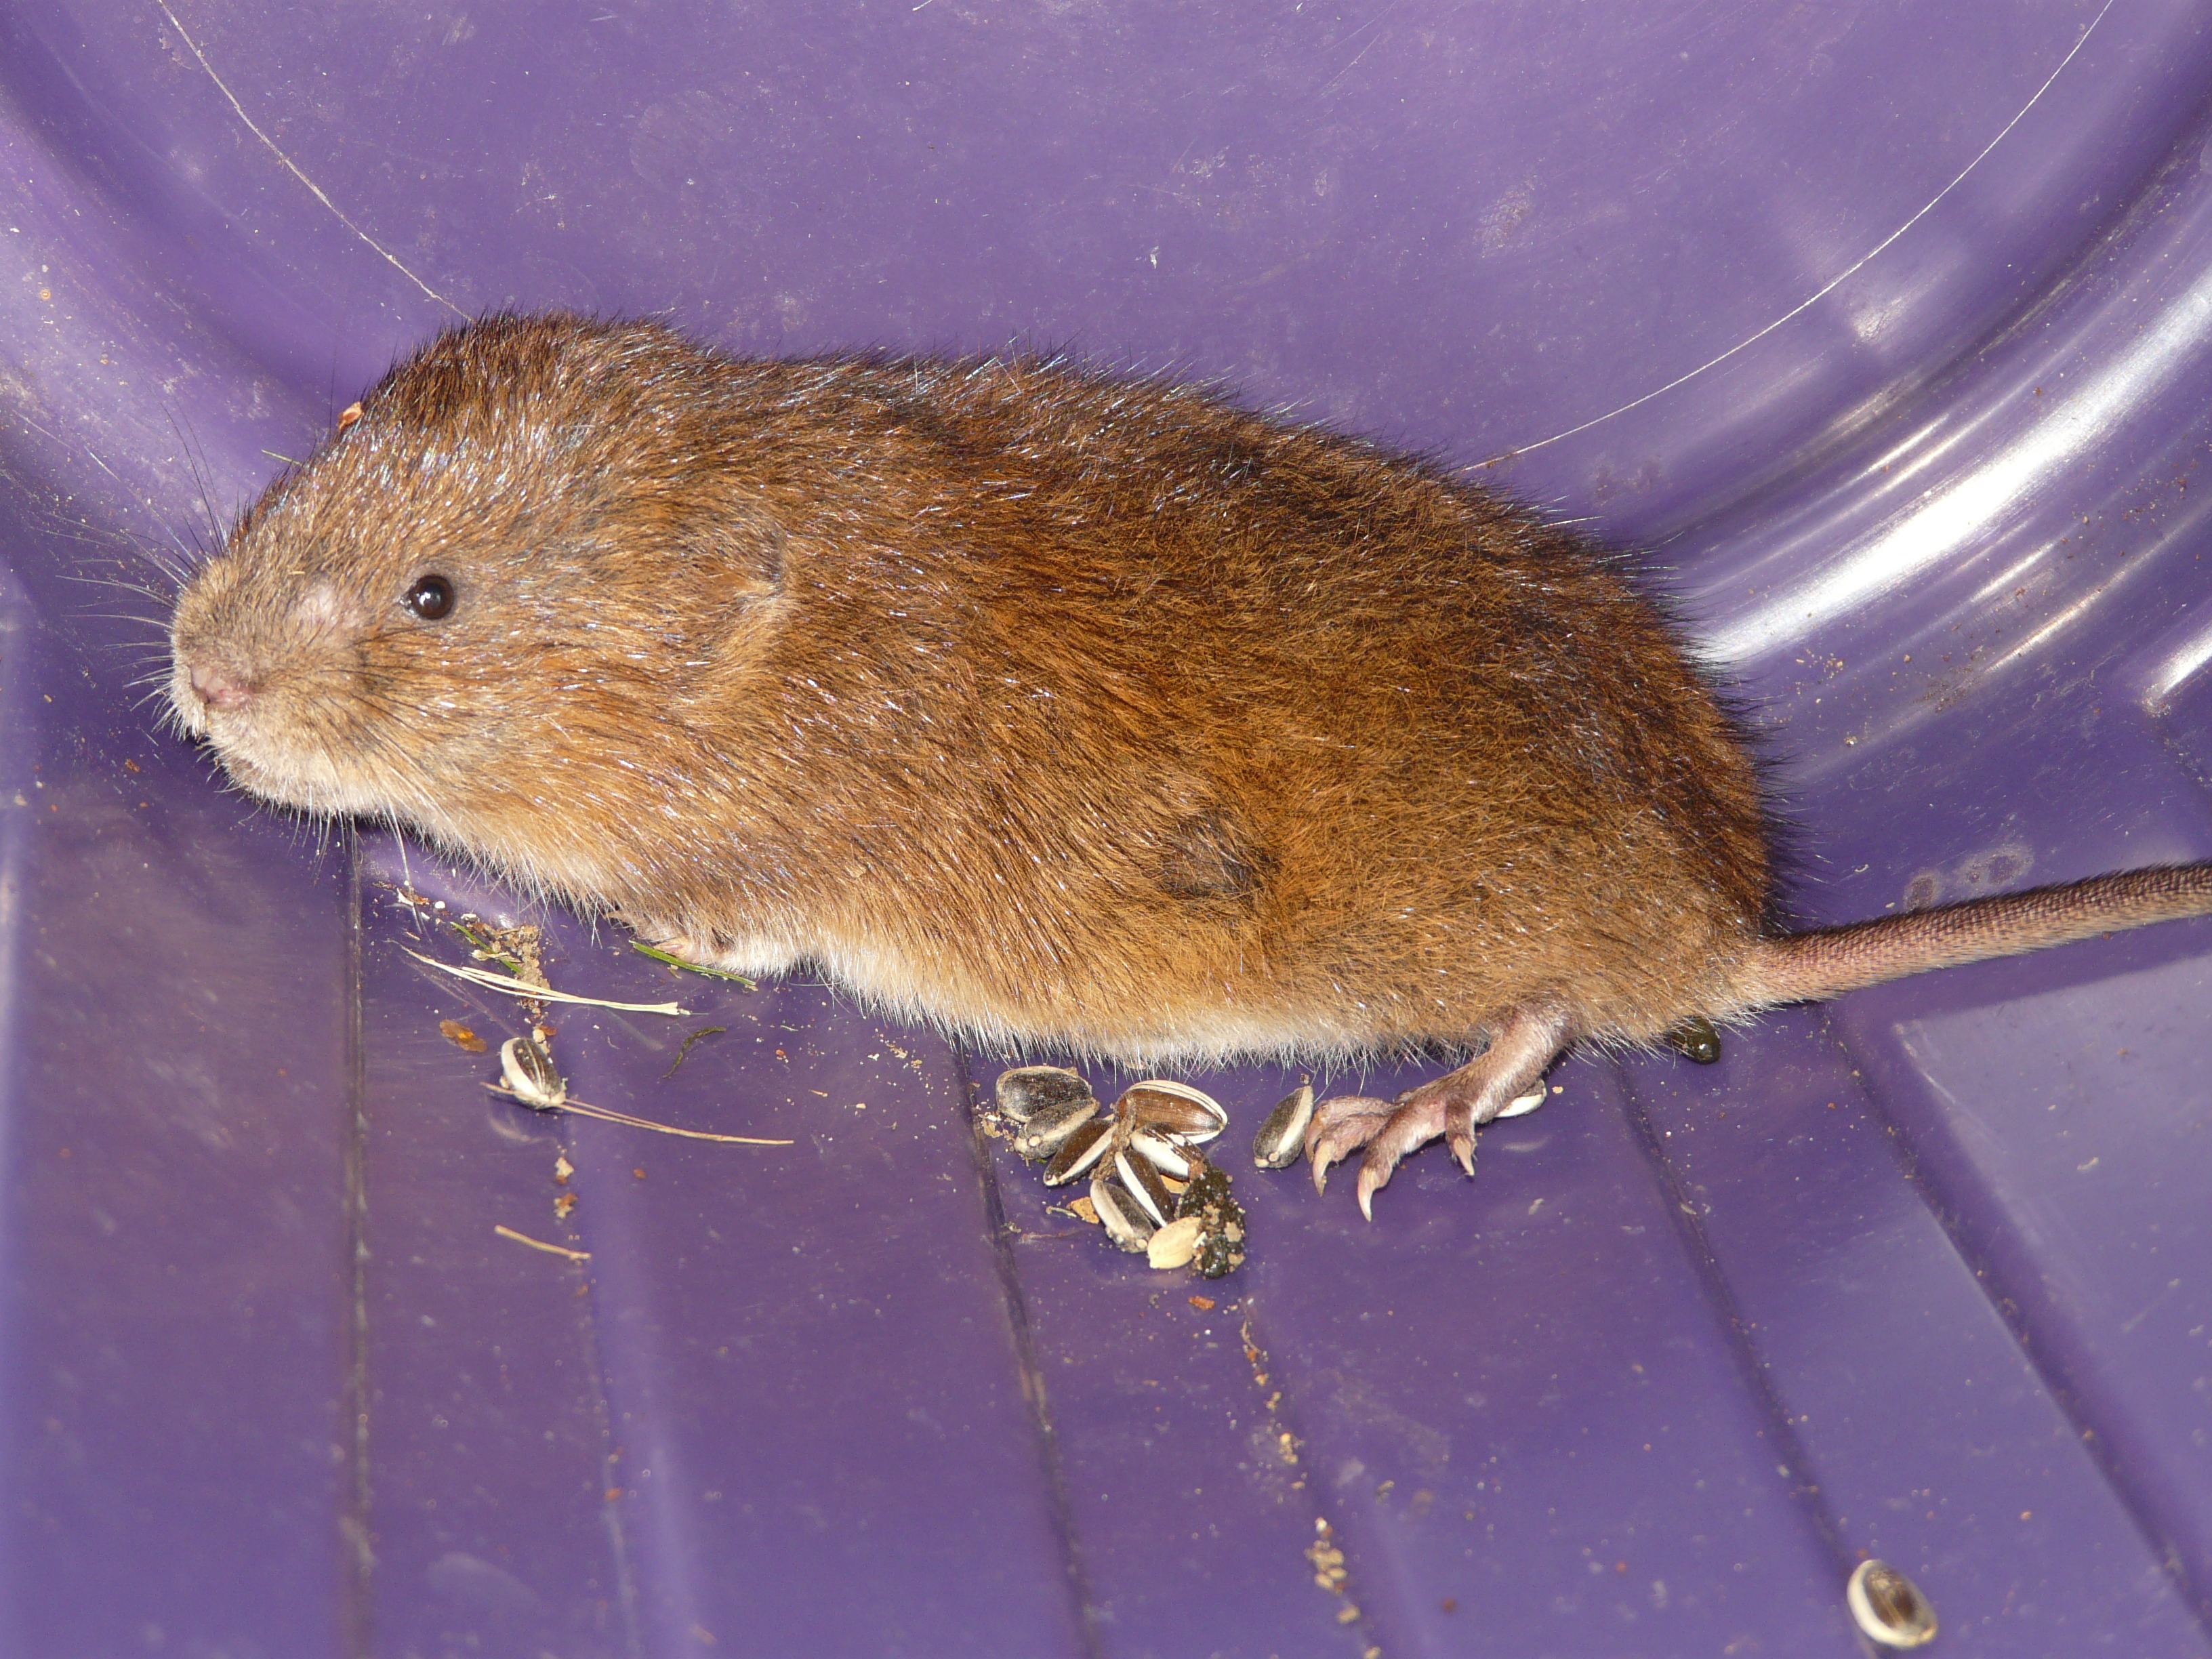
mouse, fur, mammal, hamster, rodent, fauna, rat, family, whiskers, vertebrate, muskrat, vole, gerbil, muroidea, degu, muridae, east water vole, water vole, large vole, arvicola terrestris, arvicola amphibius